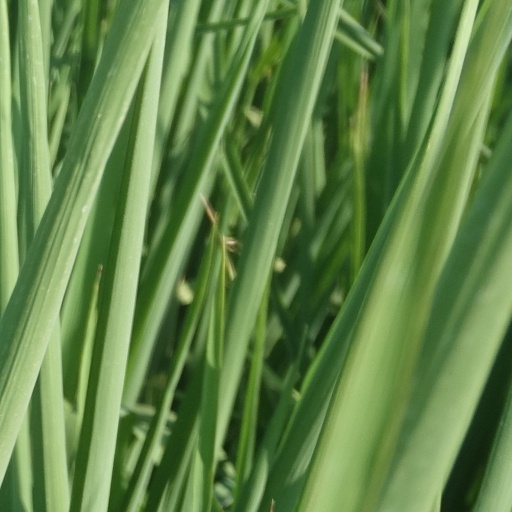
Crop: rice